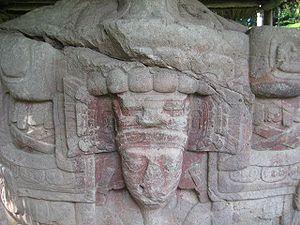
Quiriguá est un site archéologique maya situé dans la vallée du Motagua, sur la ligne ferroviaire reliant Puerto Barrios à Guatemala, dans le département d'Izabal au Guatemala. Il est inscrit depuis 1981 sur la liste du Patrimoine mondial de l'Unesco.